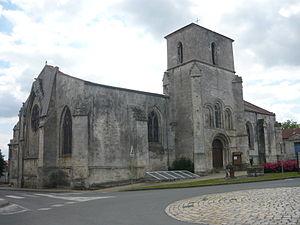
Vue d'ensemble de l'église Saint-Étienne de Tonnay-Charente
Cet article présente les faits historiques notables de la ville de Tonnay-Charente, ville du sud-ouest de la France, située dans le département de la Charente-Maritime, en Saintonge et à la frontière de l'Aunis.